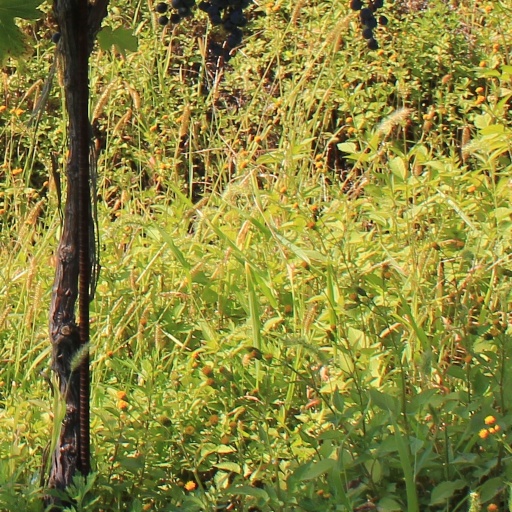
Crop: grape